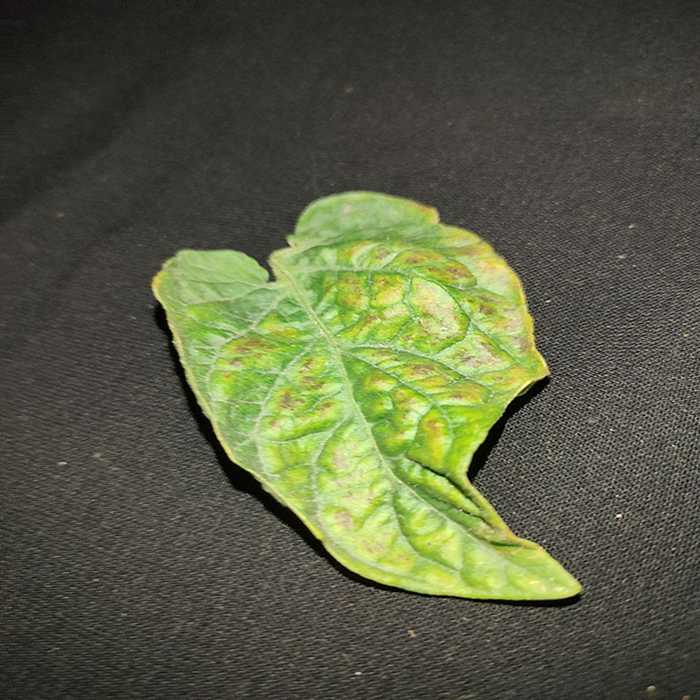
Plant: Tomato
Label: Tomato spotted wilt